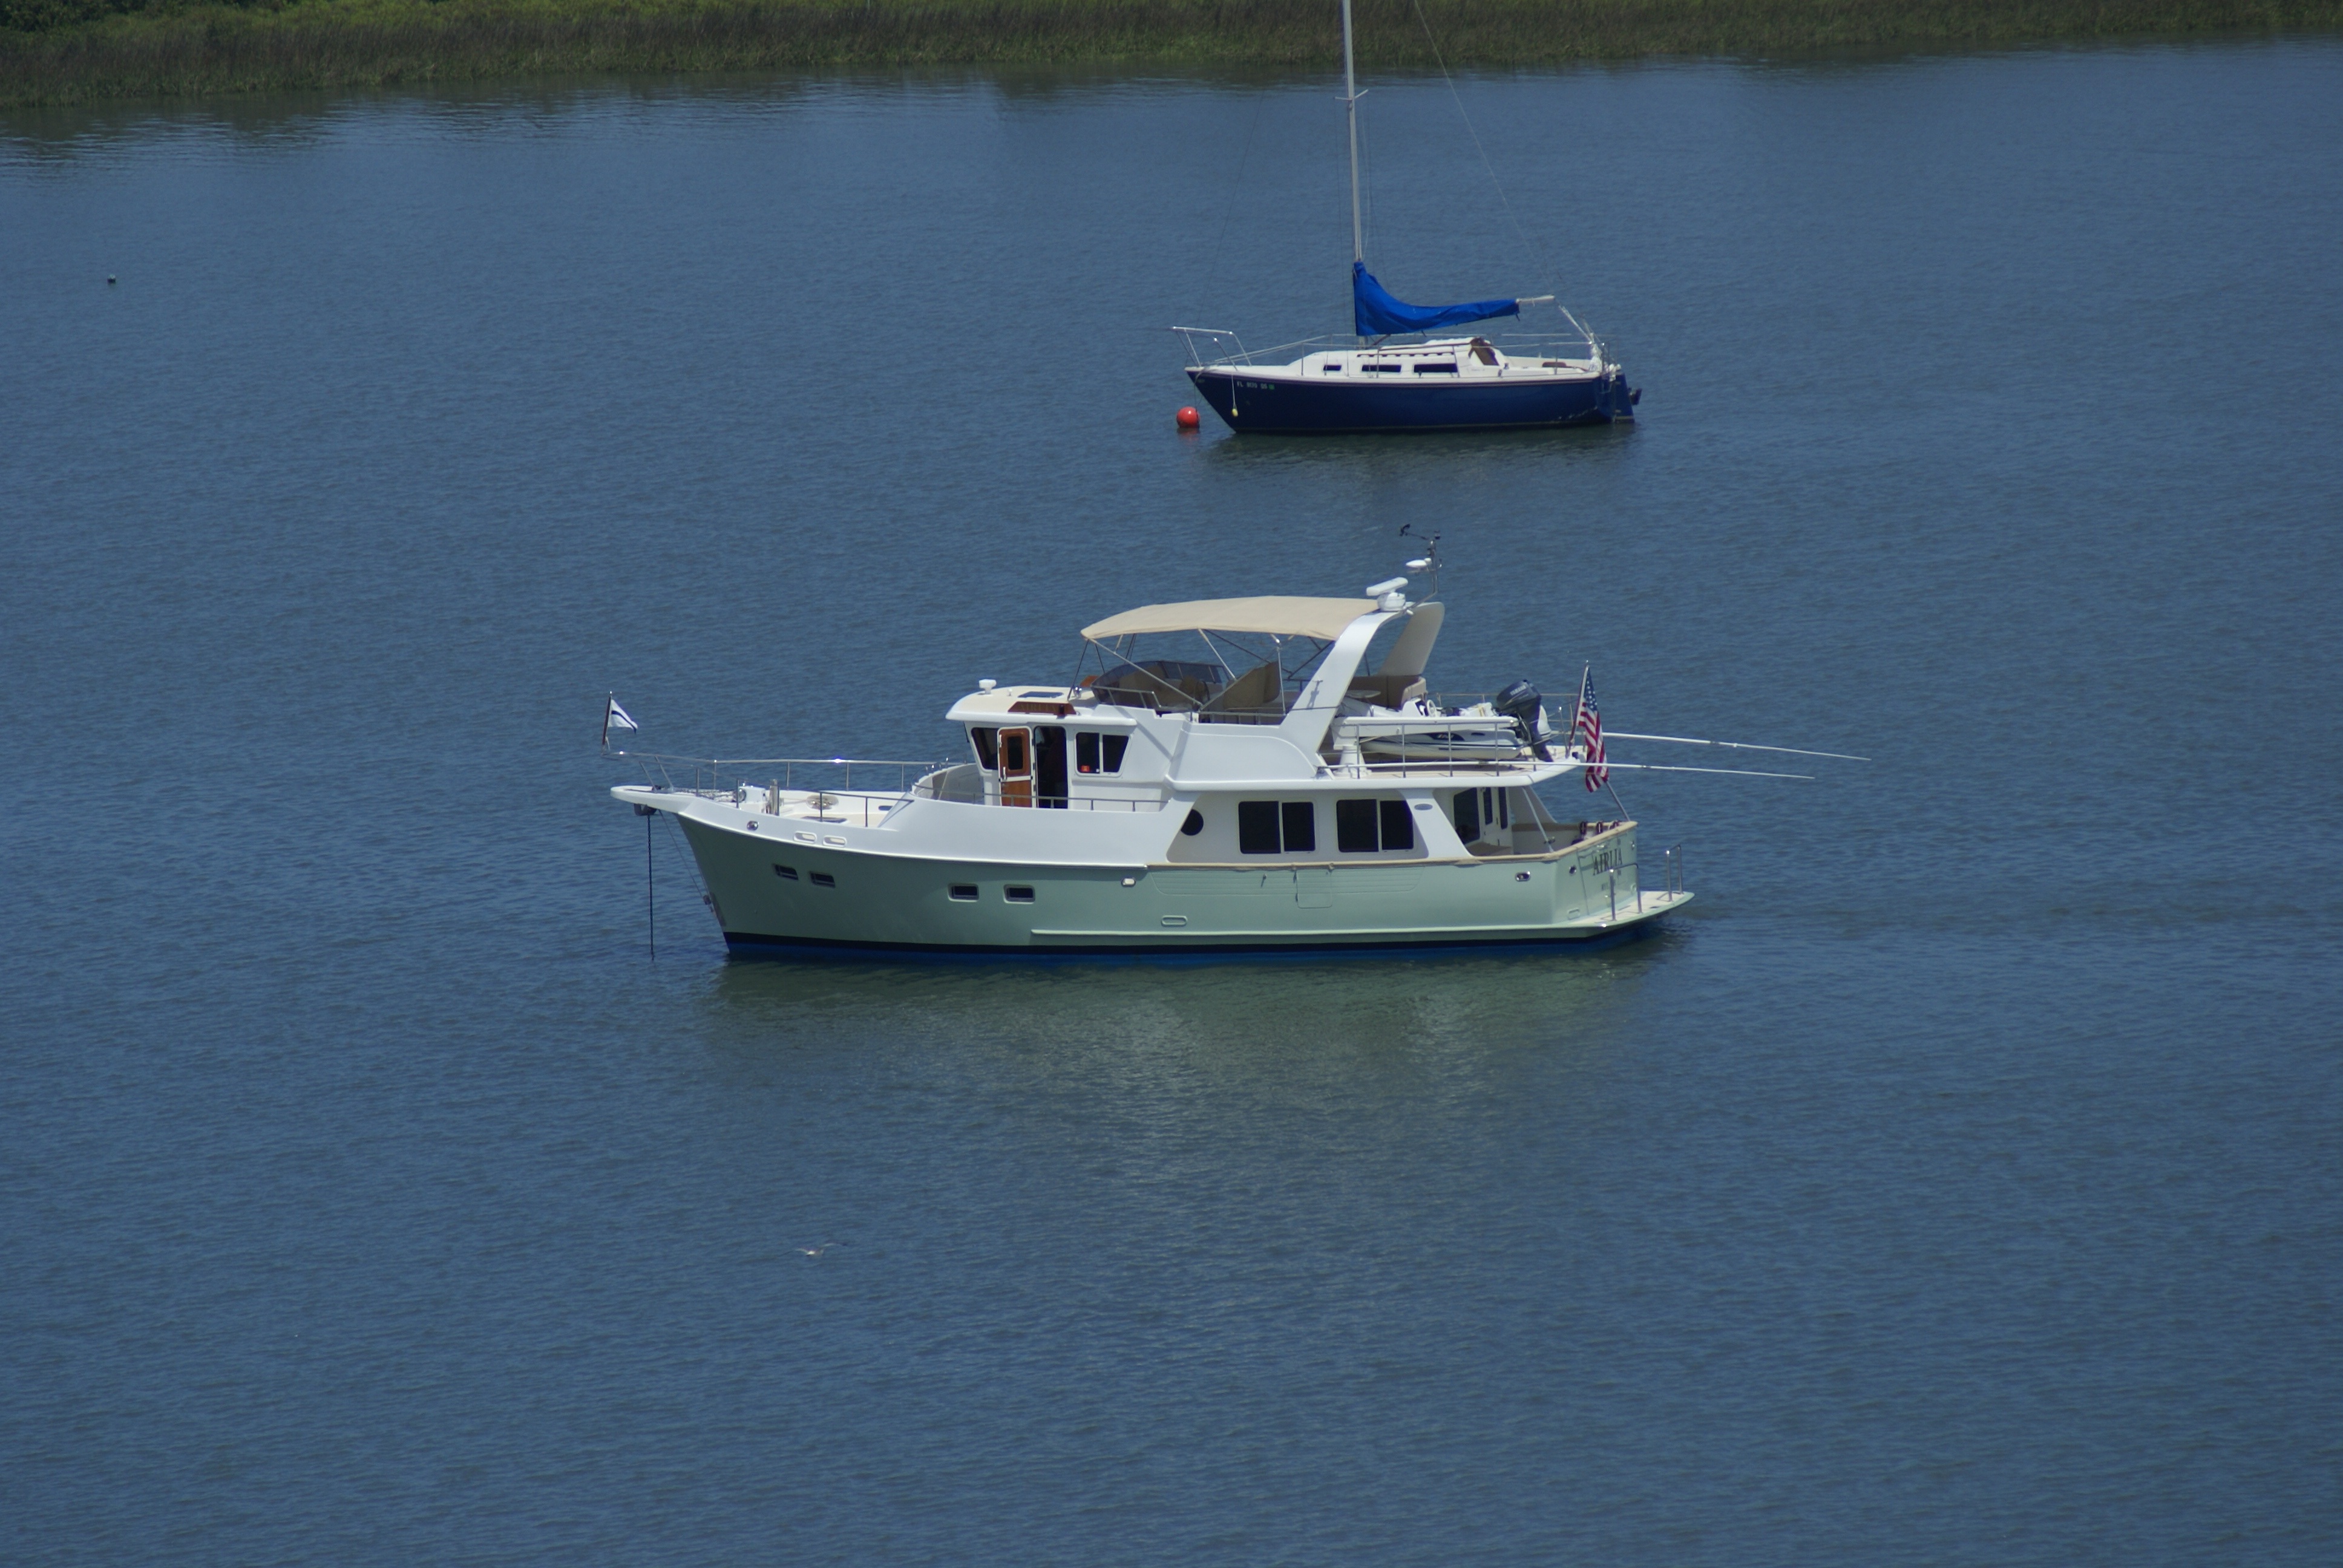
sea, ocean, boat, ship, vehicle, yacht, bay, harbor, ferry, boats, channel, watercraft, fishing vessel, passenger ship, st augustine